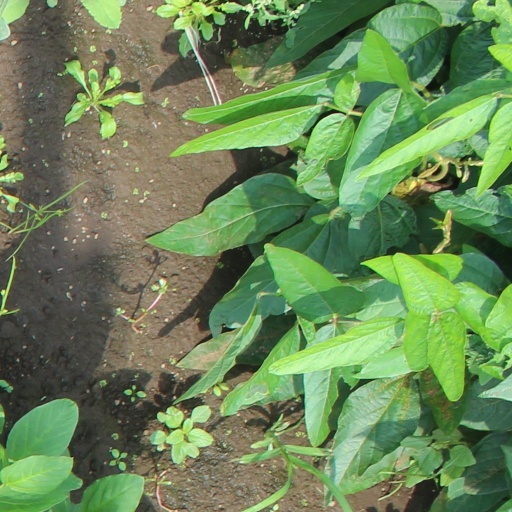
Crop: soybean